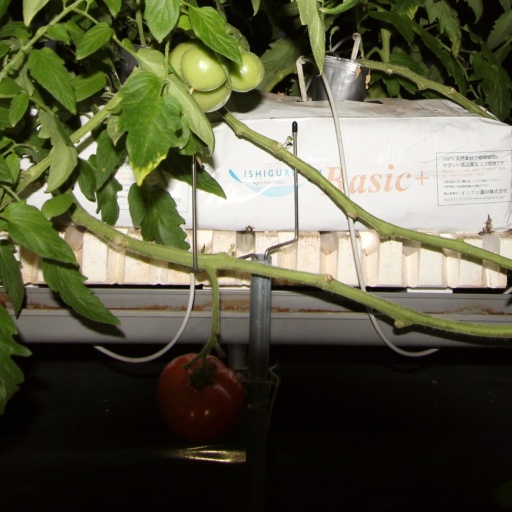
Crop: tomato